List of plants poisonous to equines

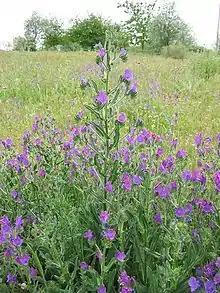
Paterson's Curse has been responsible for the deaths of many horses.

Many plants are poisonous to equines; the species vary depending on location, climate, and grazing conditions. In many cases, entire genera are poisonous to equines and include many species spread over several continents. Plants can cause reactions ranging from laminitis (found in horses bedded on shavings from black walnut trees), anemia, kidney disease and kidney failure (from eating the wilted leaves of red maples), to cyanide poisoning (from the ingestion of plant matter from members of the genus "Prunus") and other tissue damage. Members of genus "Prunus" had been theorized to be at fault for mare reproductive loss syndrome, but the eastern tent caterpillar was later found to be the cause. Some plants, including yews, are deadly and extremely fast-acting. Several plants, including nightshade, become more toxic as they wilt and die, posing a danger to horses eating dried hay or plant matter blown into their pastures.